Brunner Mine

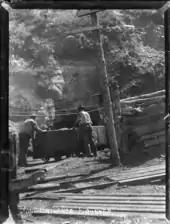
Mine entrance at the Brunner Mine, 1900

The Brunner Mine was one of several mines situated on the banks of the Grey River, at an area known as "Coal Gorge" between the townships of Stillwater and Taylorville. The town of Brunner (formerly Brunnerton) is nearby.